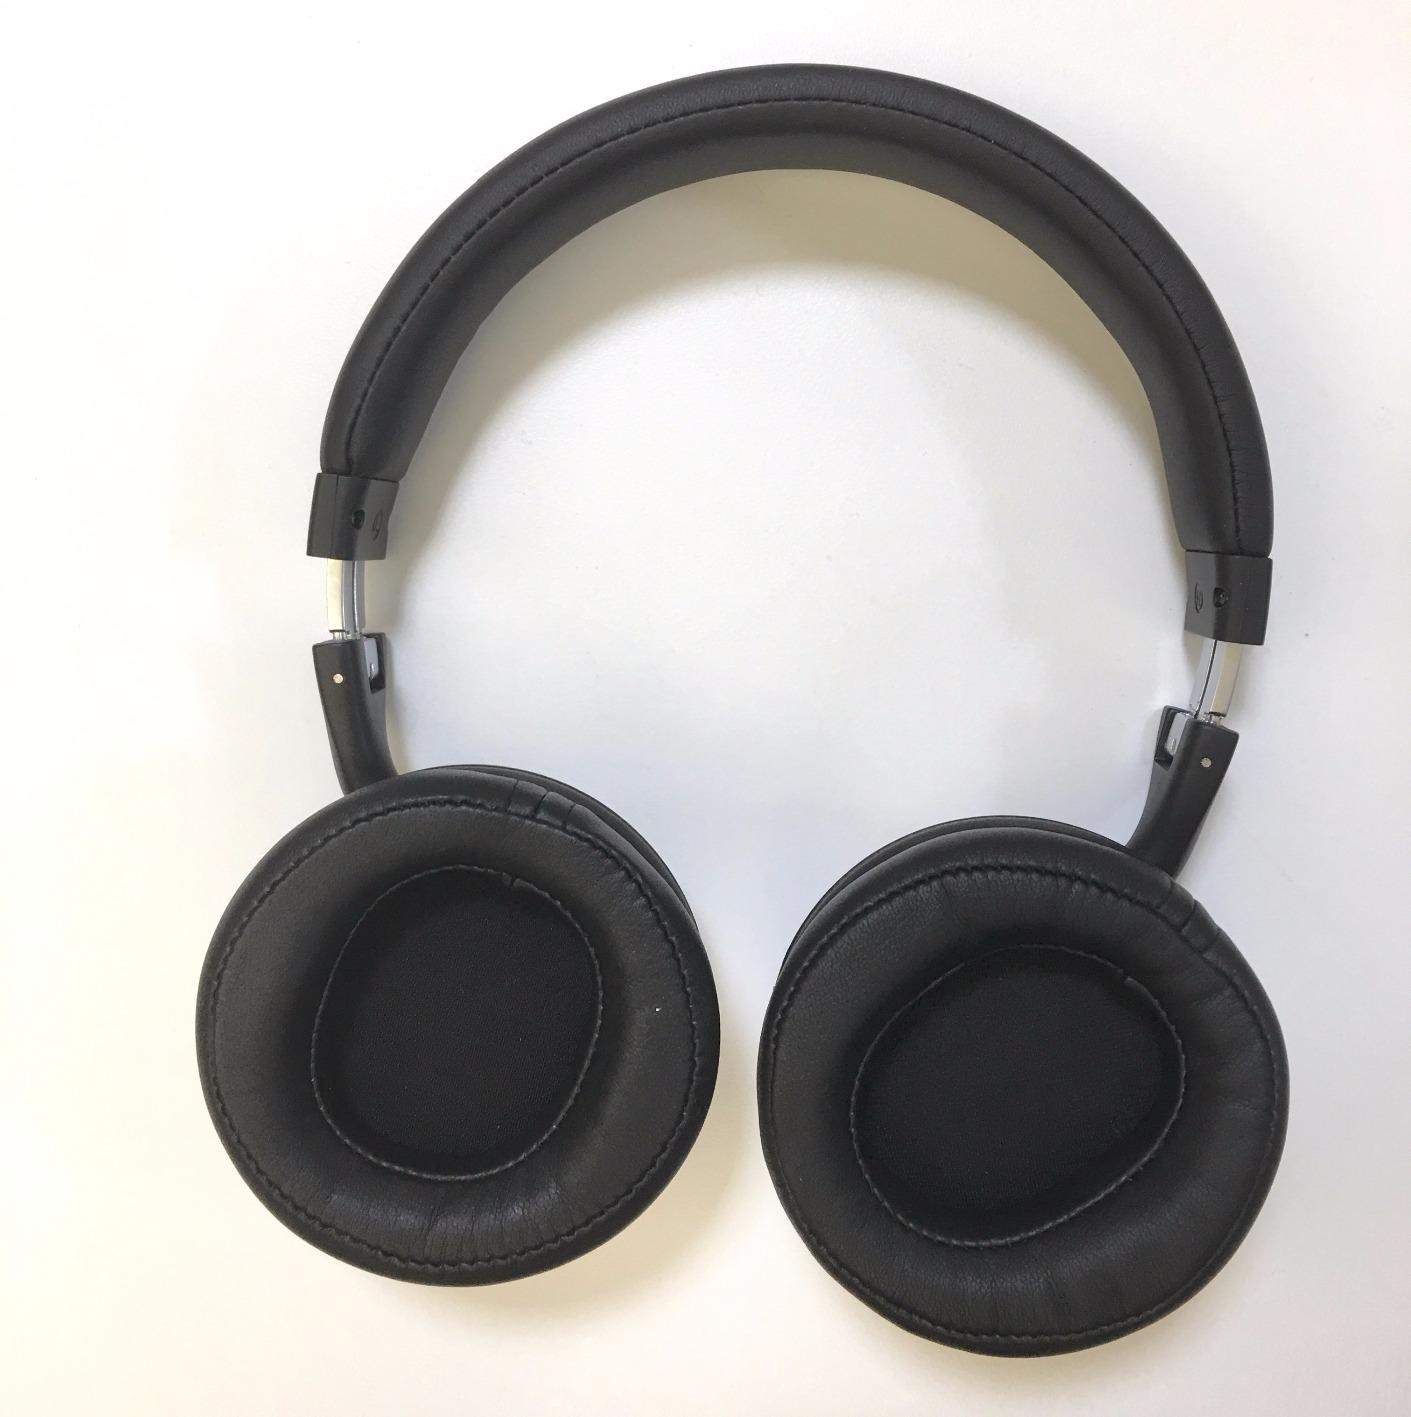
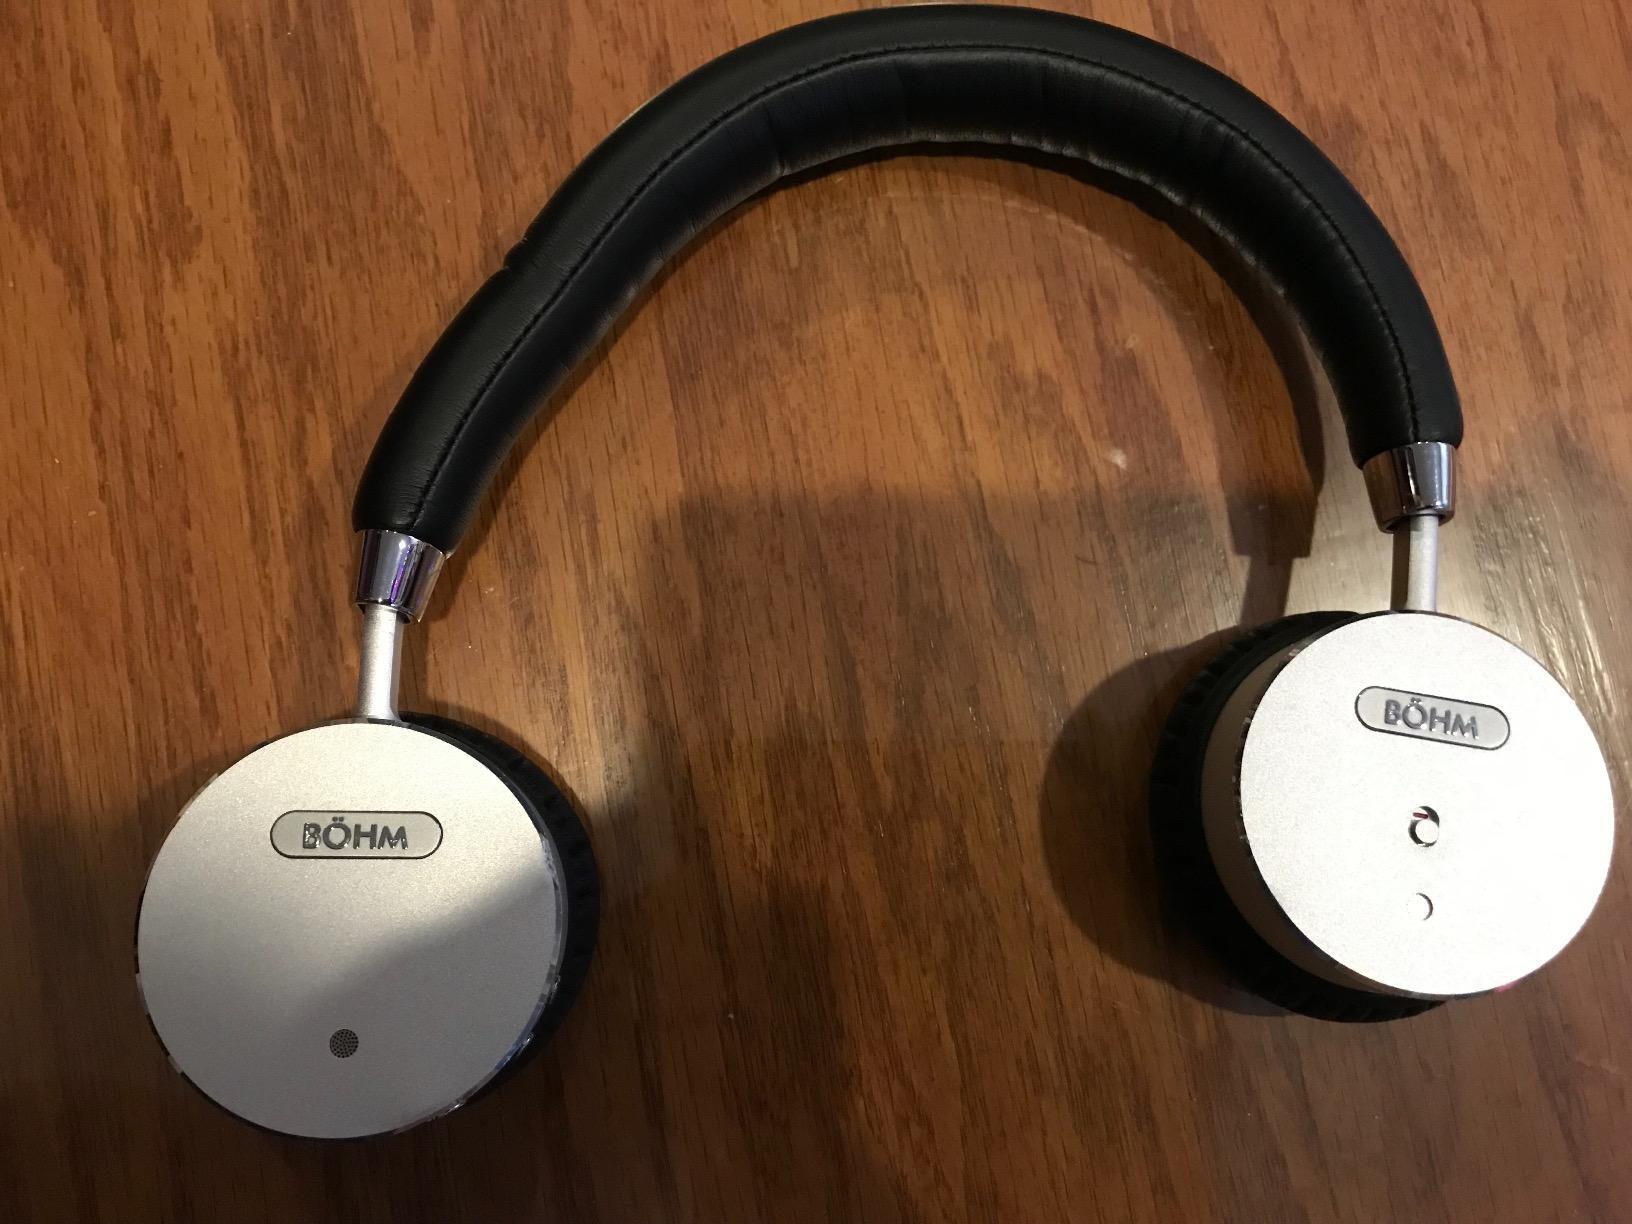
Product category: headphones
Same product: no